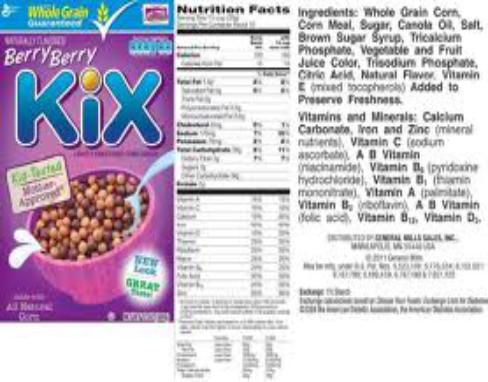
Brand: Berry Berry Kix
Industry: Food